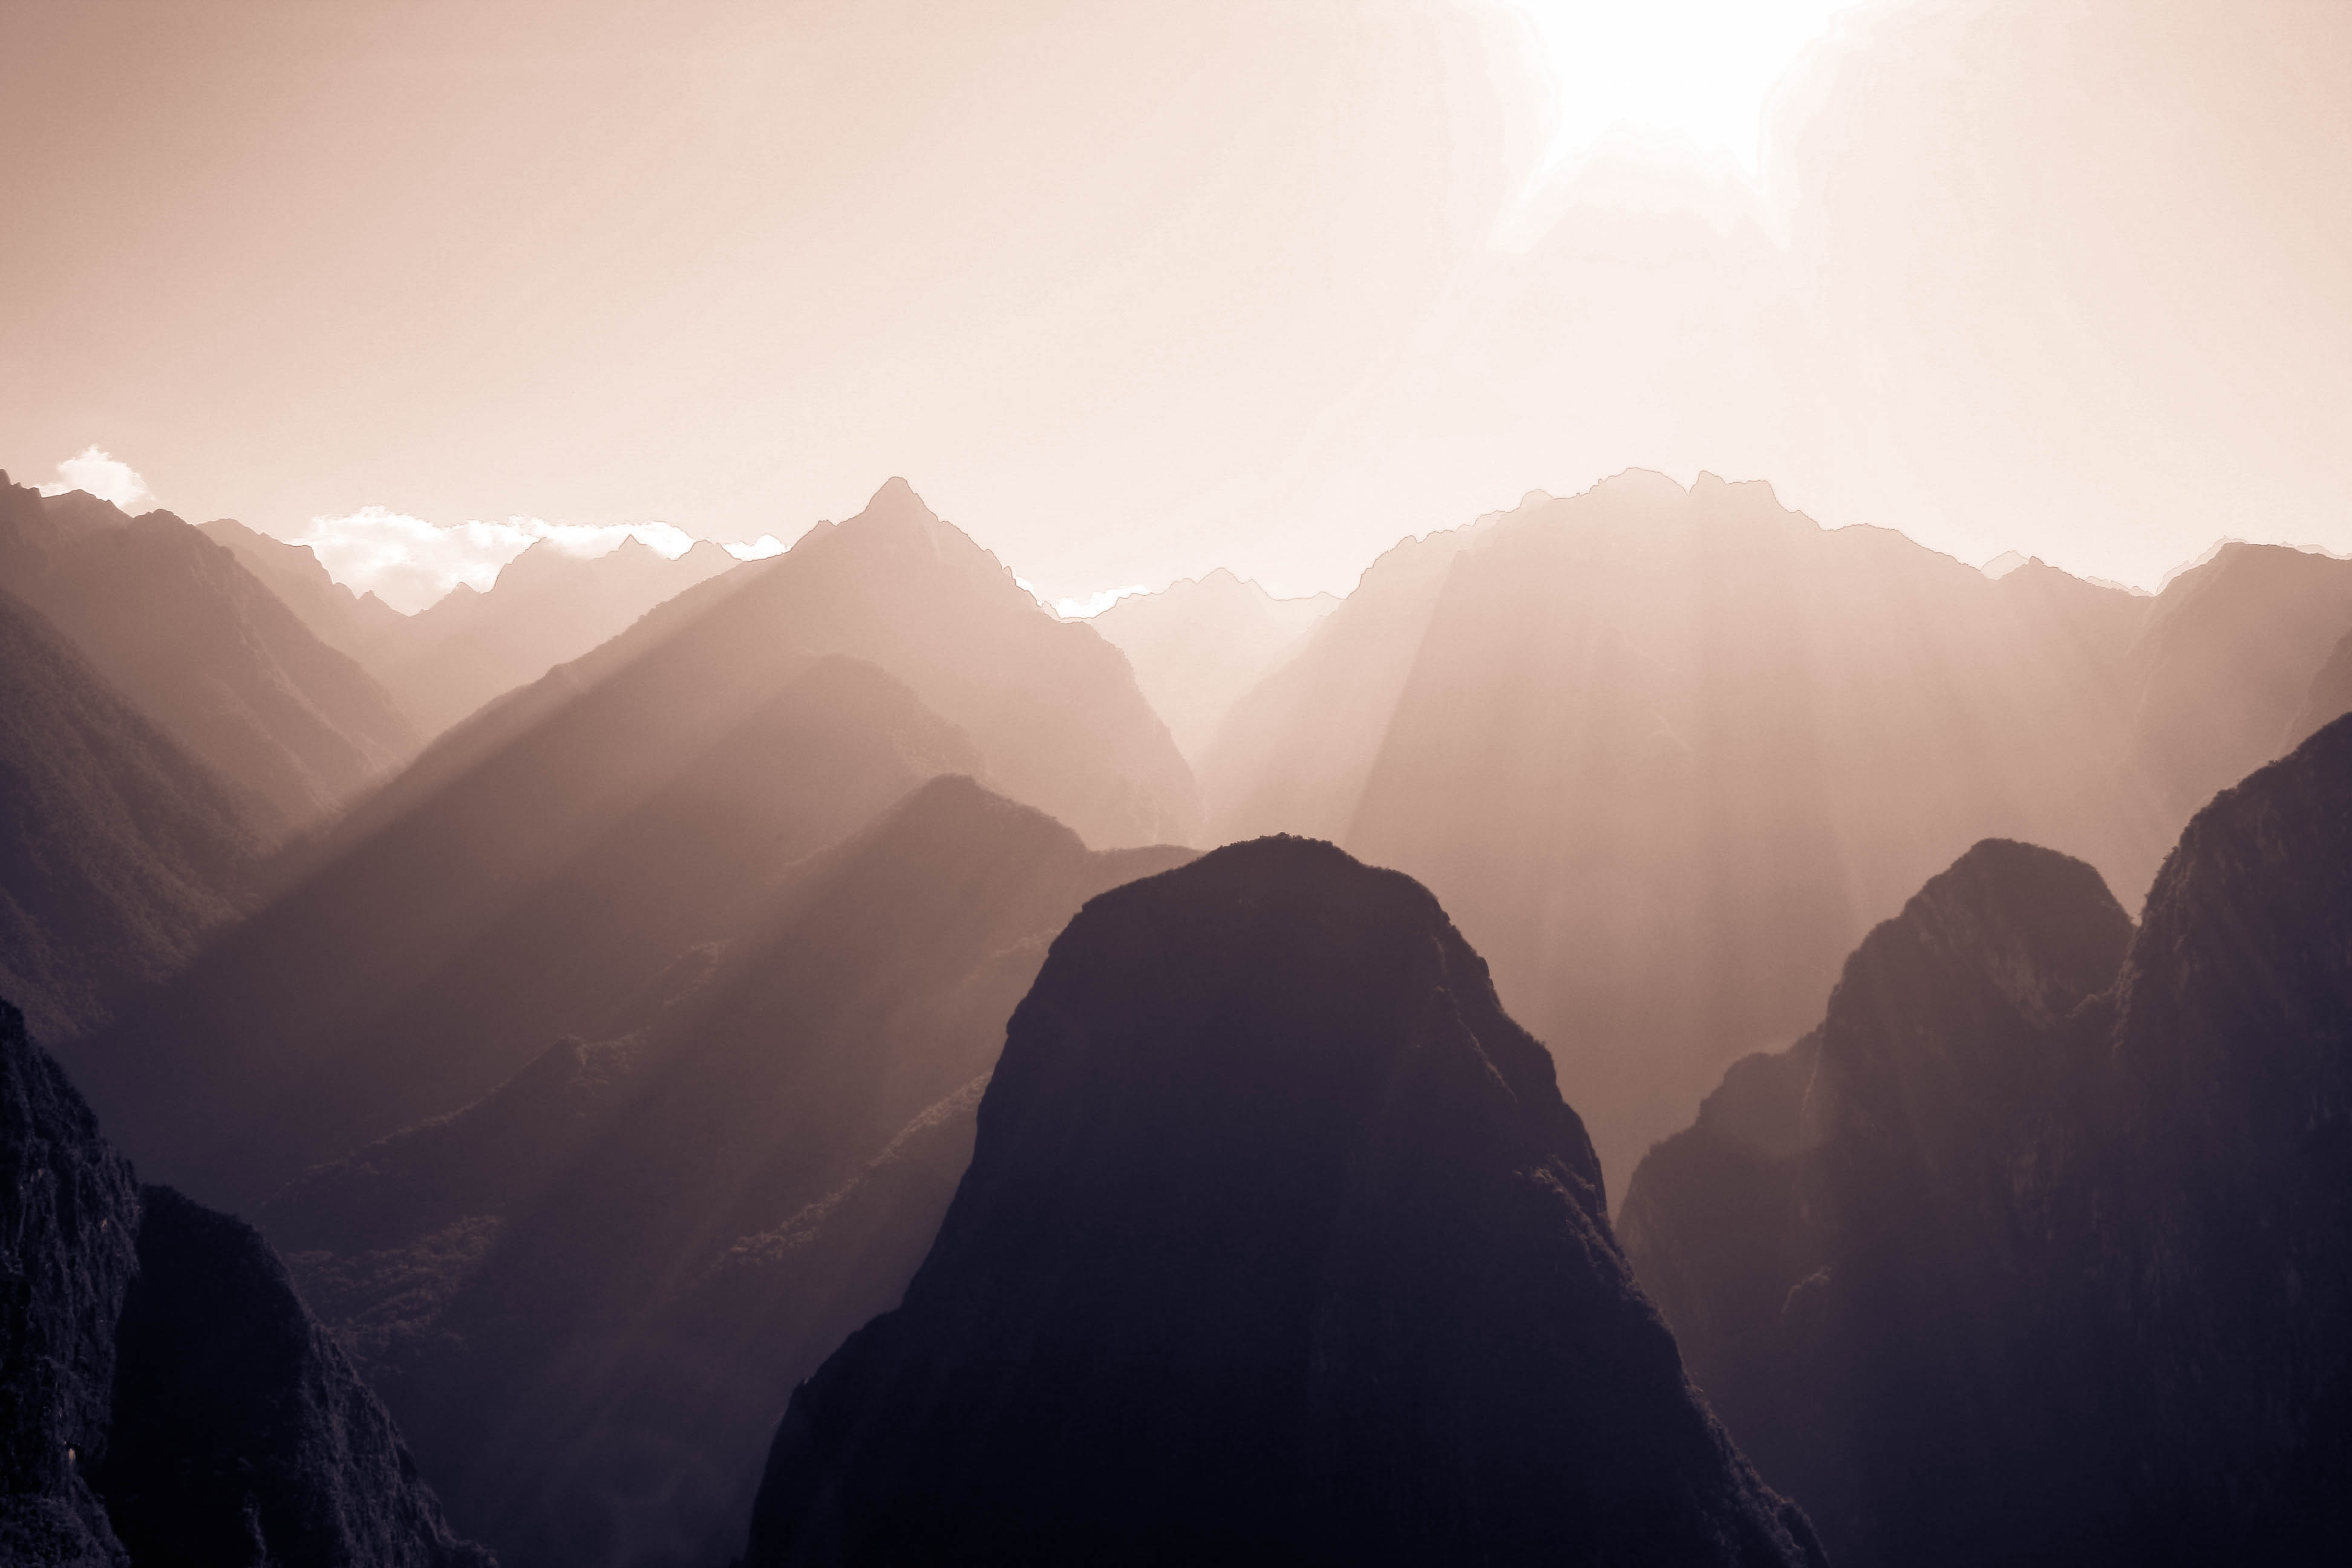
landscape, silhouette, creative, mountain, coffee, cloud, fog, sunrise, mist, photography, sunlight, morning, dawn, atmosphere, land, mountain range, photo, range, toolkit, color, scenery, haze, free, elements, use, fantastic, single, cc, colours, photoshop, remix, non, commons, commercial, 14, wide, angle, lightroom, 5, adobe, nice, 11, image, scape, 4, 12, 6, tone, 13, lenny, k, edit, actions, noncommercial, distribute, lennykphotography, screenshot, landform, geographical feature, atmospheric phenomenon, mountainous landforms